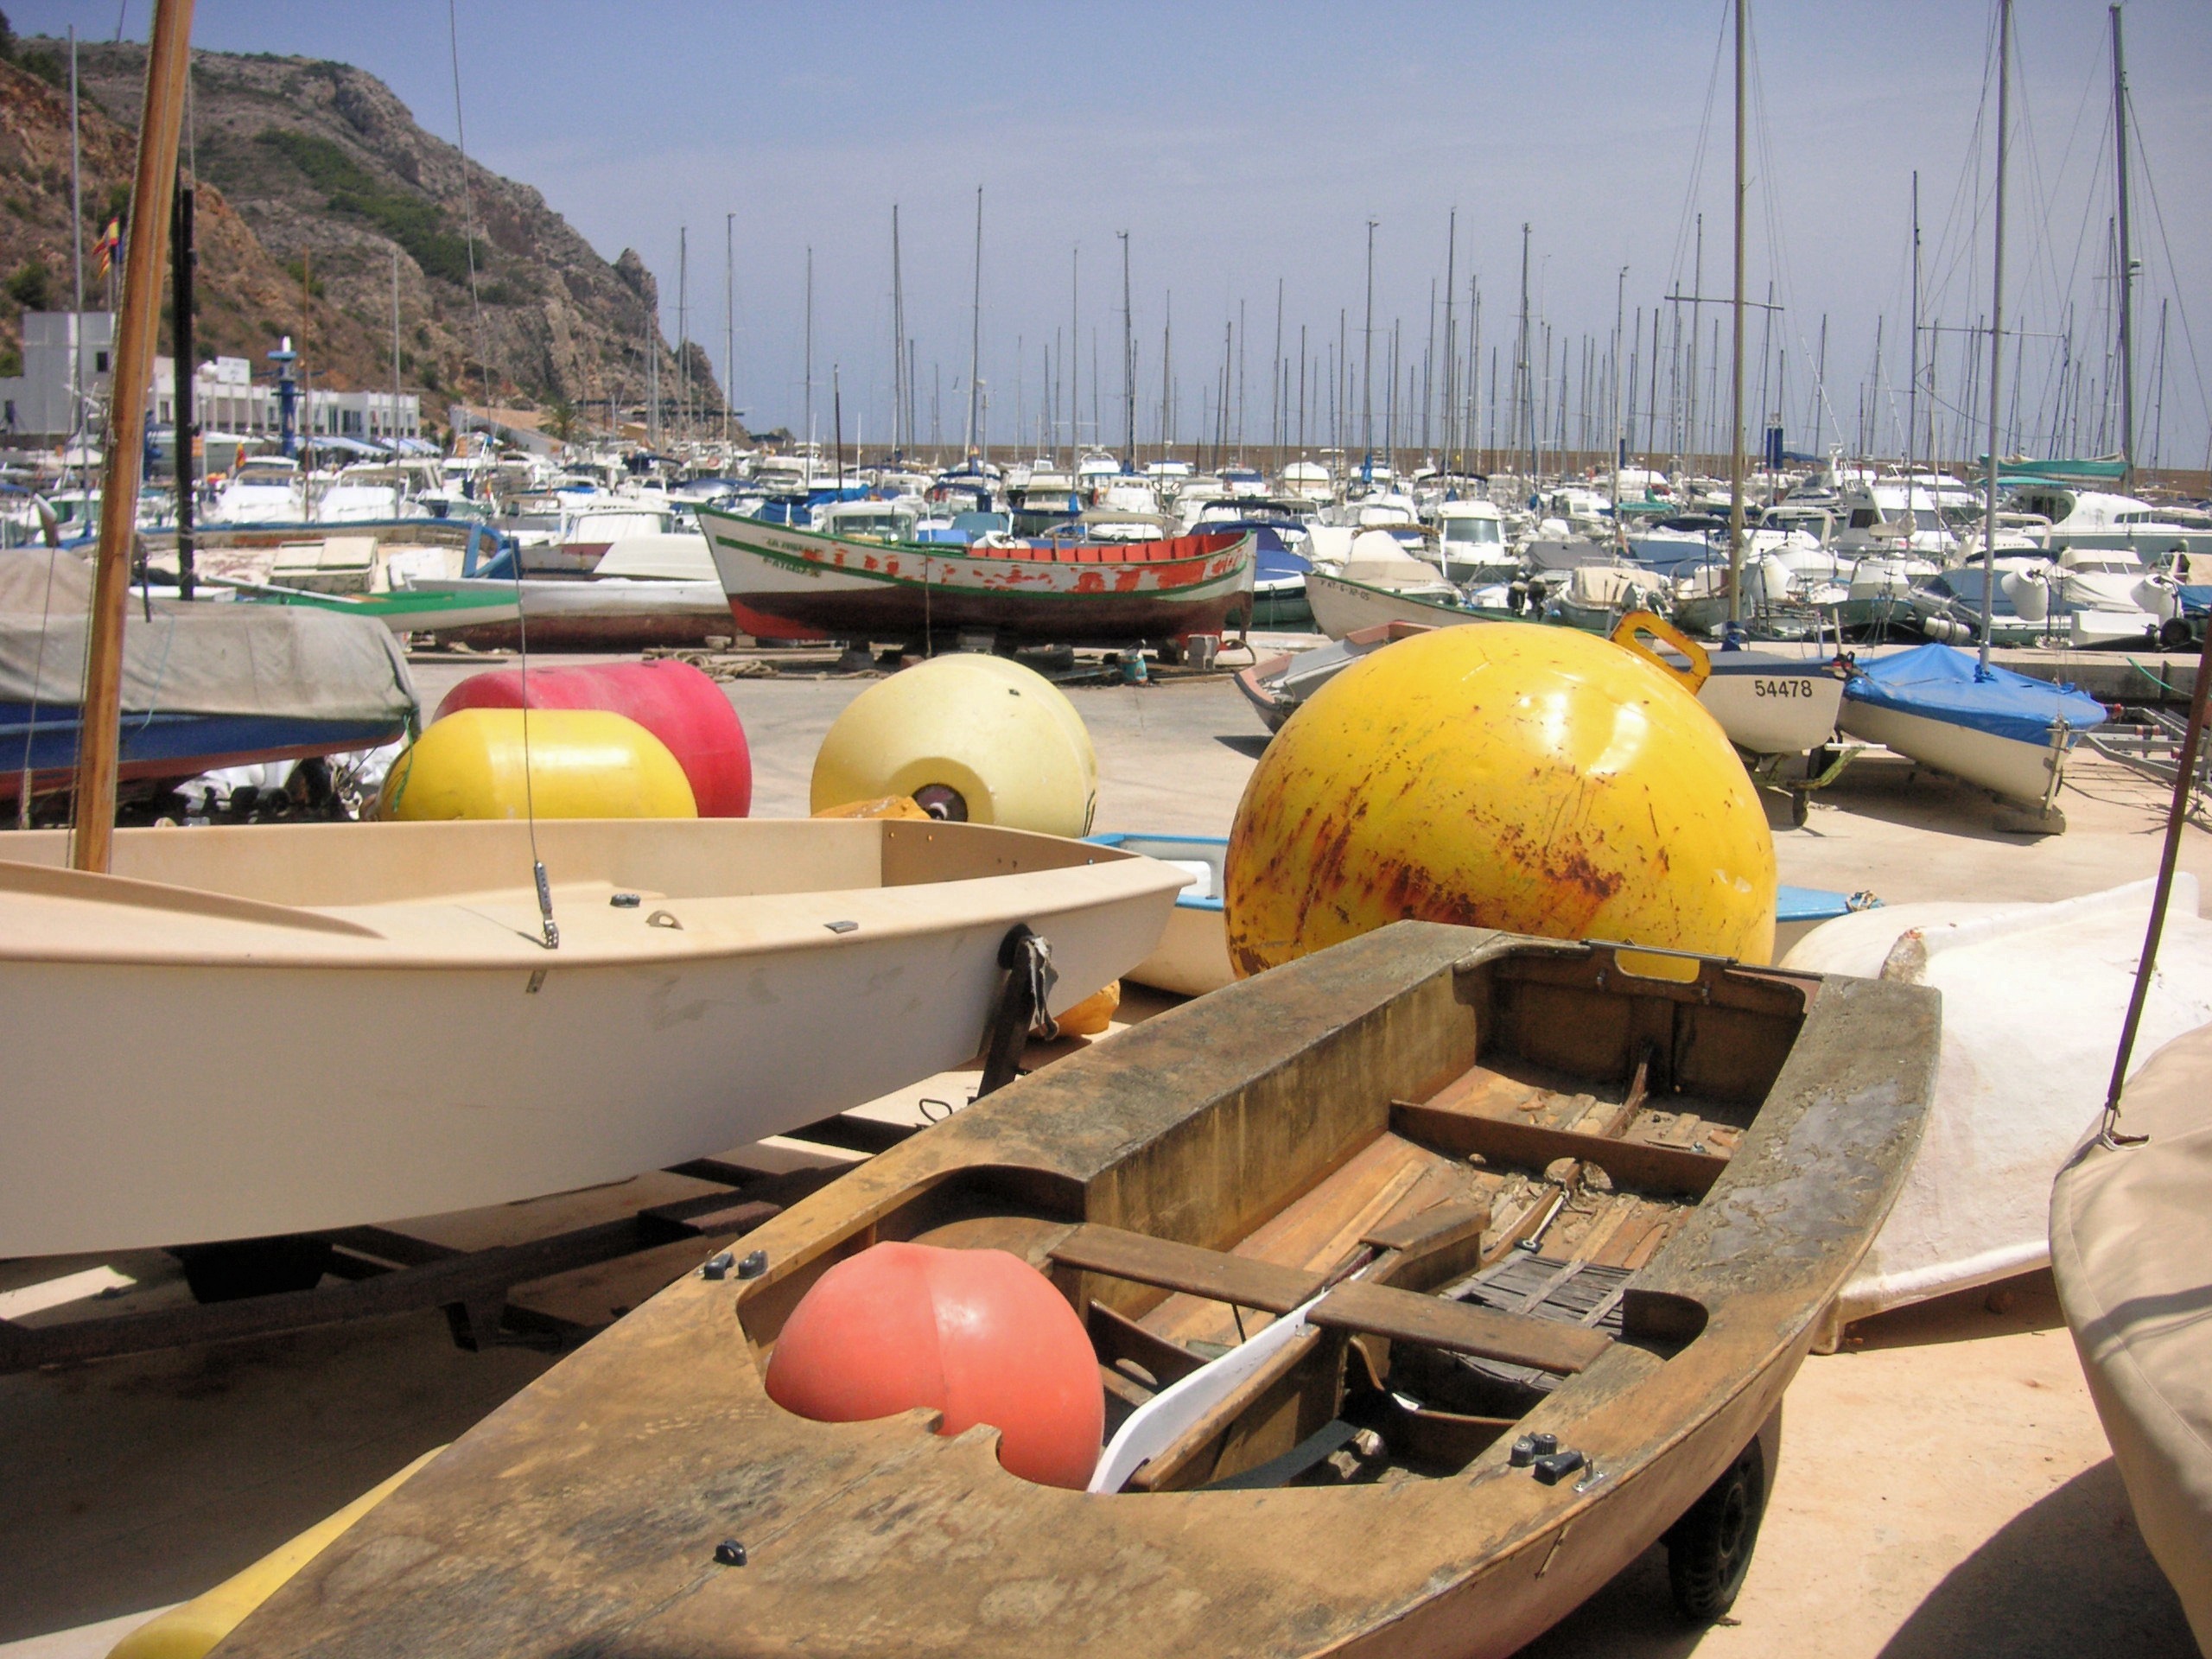
sea, coast, dock, boat, vessel, vehicle, fishing, mast, yacht, harbour, marina, sailboat, boats, masts, watercraft, buoys, fishing port, dinghy